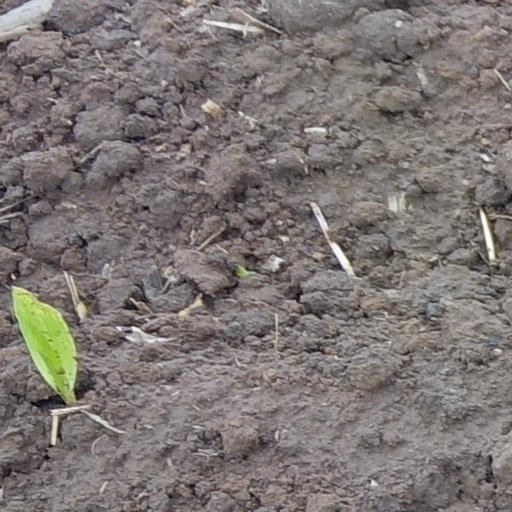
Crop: wheat